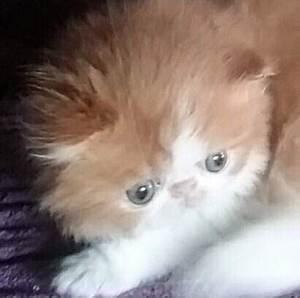
cat